Contract on Cherry Street

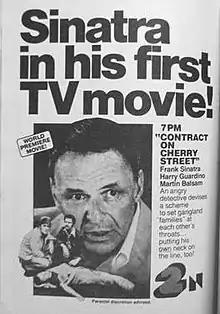
1977 "TV Guide" promotional advertisement

Contract on Cherry Street is a 1977 American made-for-television crime film adaptation of a novel written by Phillip Rosenberg about a New York City police detective, produced by Frank Sinatra's production company Artanis for Columbia Pictures Television and starring Sinatra.